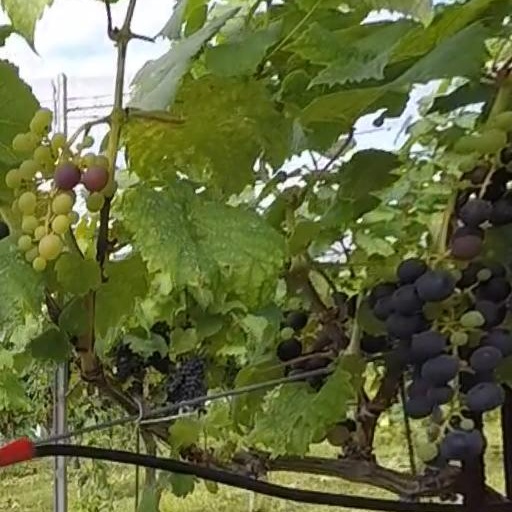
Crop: grape